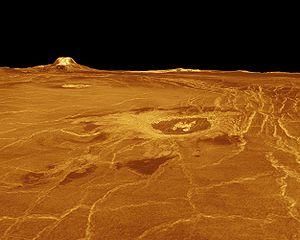
La liste des cratères sur Vénus recense les cratères connus de la planète ainsi que leurs noms.
VERITAS, acronyme de Venus Emissivity, Radio Science, InSAR, Topography, and Spectroscopy, en français « Émissivité, science radio, InSAR, topographie et spectroscopie de Vénus », est un des projets d'engin spatial proposés pour devenir une des deux prochaines missions du programme Discovery de la NASA sélectionnées en 2021. L'objectif de cet orbiteur est cartographier la planète Vénus à l'aide d'un radar et déterminer la composition de l'ensemble de sa surface. Le projet a franchi une première étape du processus de sélection qui devrait s'achever en septembre 2016. Si elle est sélectionnée VERITAS sera la première mission de la NASA lancée vers Vénus depuis Magellan en 1989.
Cunitz est un cratère de 48,6 km de diamètre situé sur Vénus dans l'ouest de Eistla Regio. Il a été nommé en l'honneur de l’astronome silésienne Maria Cunitz.